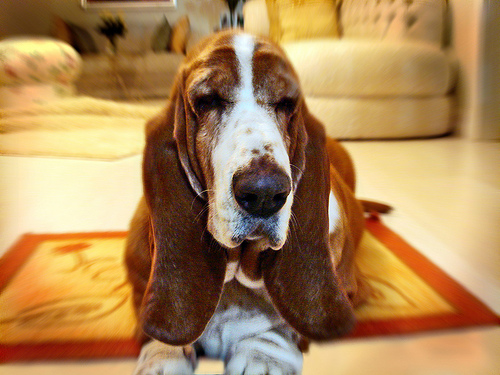
Animal: dog
Breed: basset hound